Molain, Jura

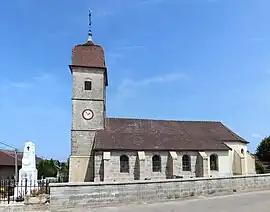
The church in Molain

Molain is a commune in the Jura department in Bourgogne-Franche-Comté in eastern France.